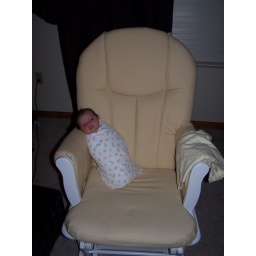
little girl in a big chair